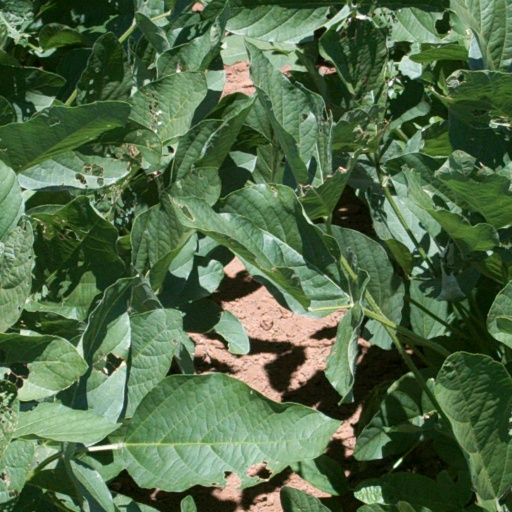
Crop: soybean